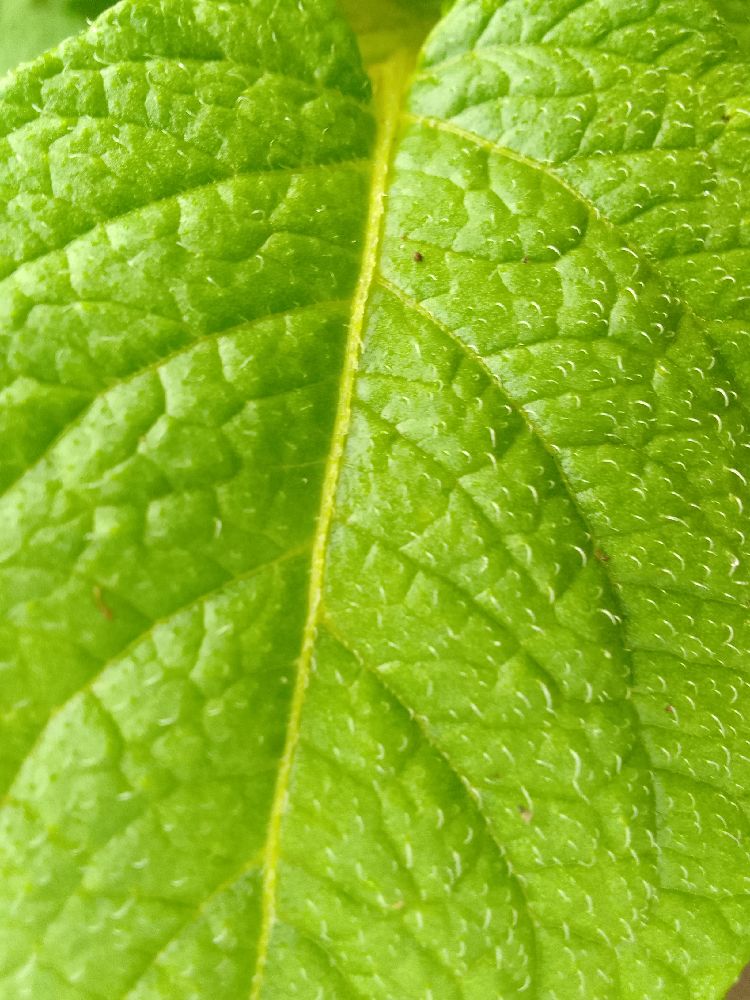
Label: Healthy